Vernon Building

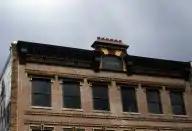
Detail of the building.

Virginia Vernon died at an unknown date (but after 1933) and records show the ownership of the building passing to two of her children, Will and Ernest. Will and Ernest Vernon were both childless, and after their deaths ownership passed to five cousins. The last remaining cousin, Ruth Best, sold the building.